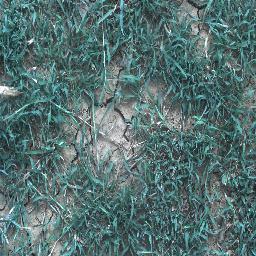
Label: negative